Hermann Park

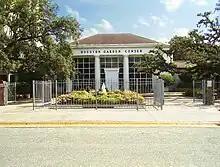
Houston Garden Center

The Hermann Park Conservancy continues working in partnership with the City of Houston to secure funds and manage the design of projects to be undertaken in the Park: